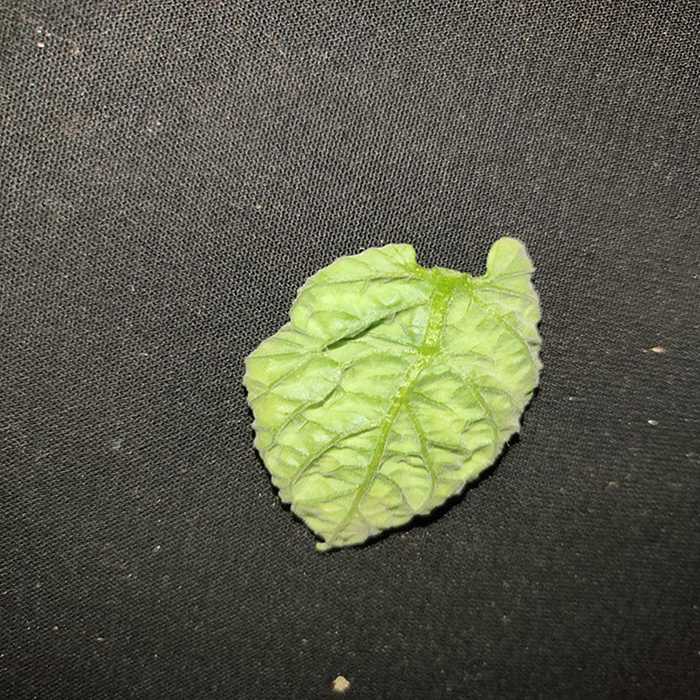
Plant: Tomato
Label: Tomato leaf curl virus